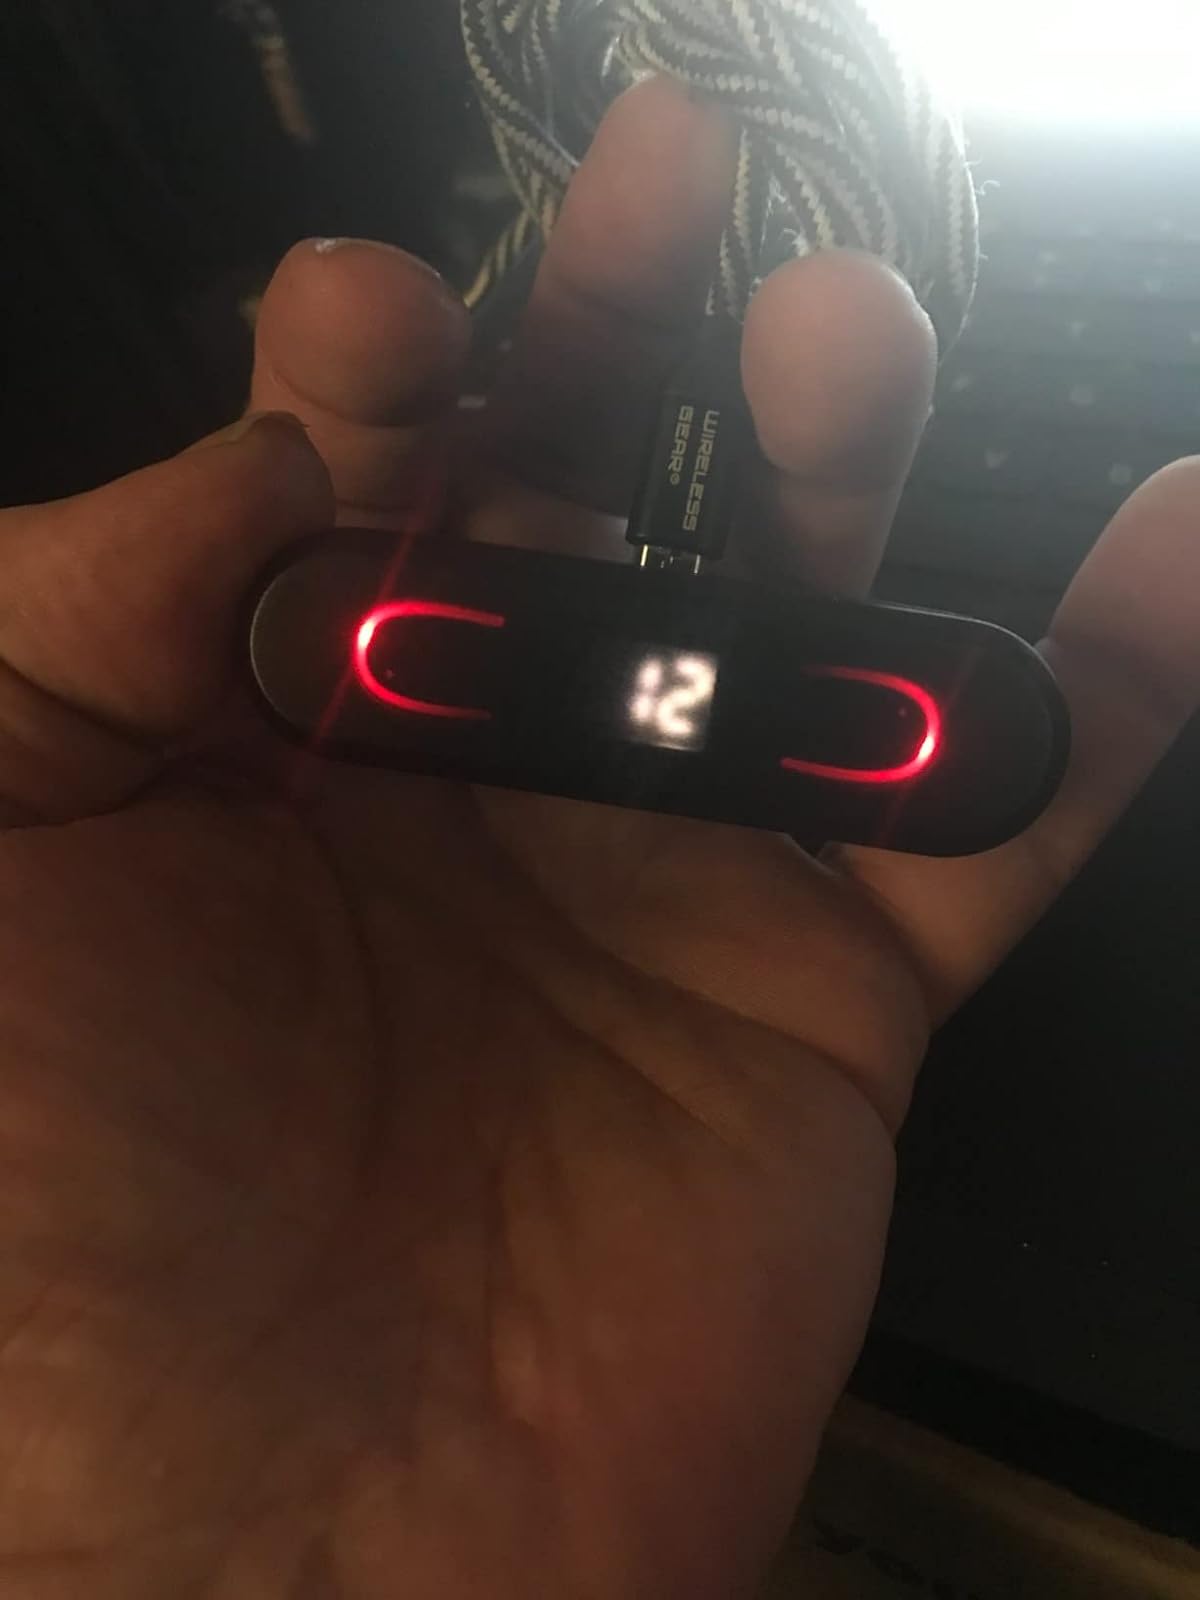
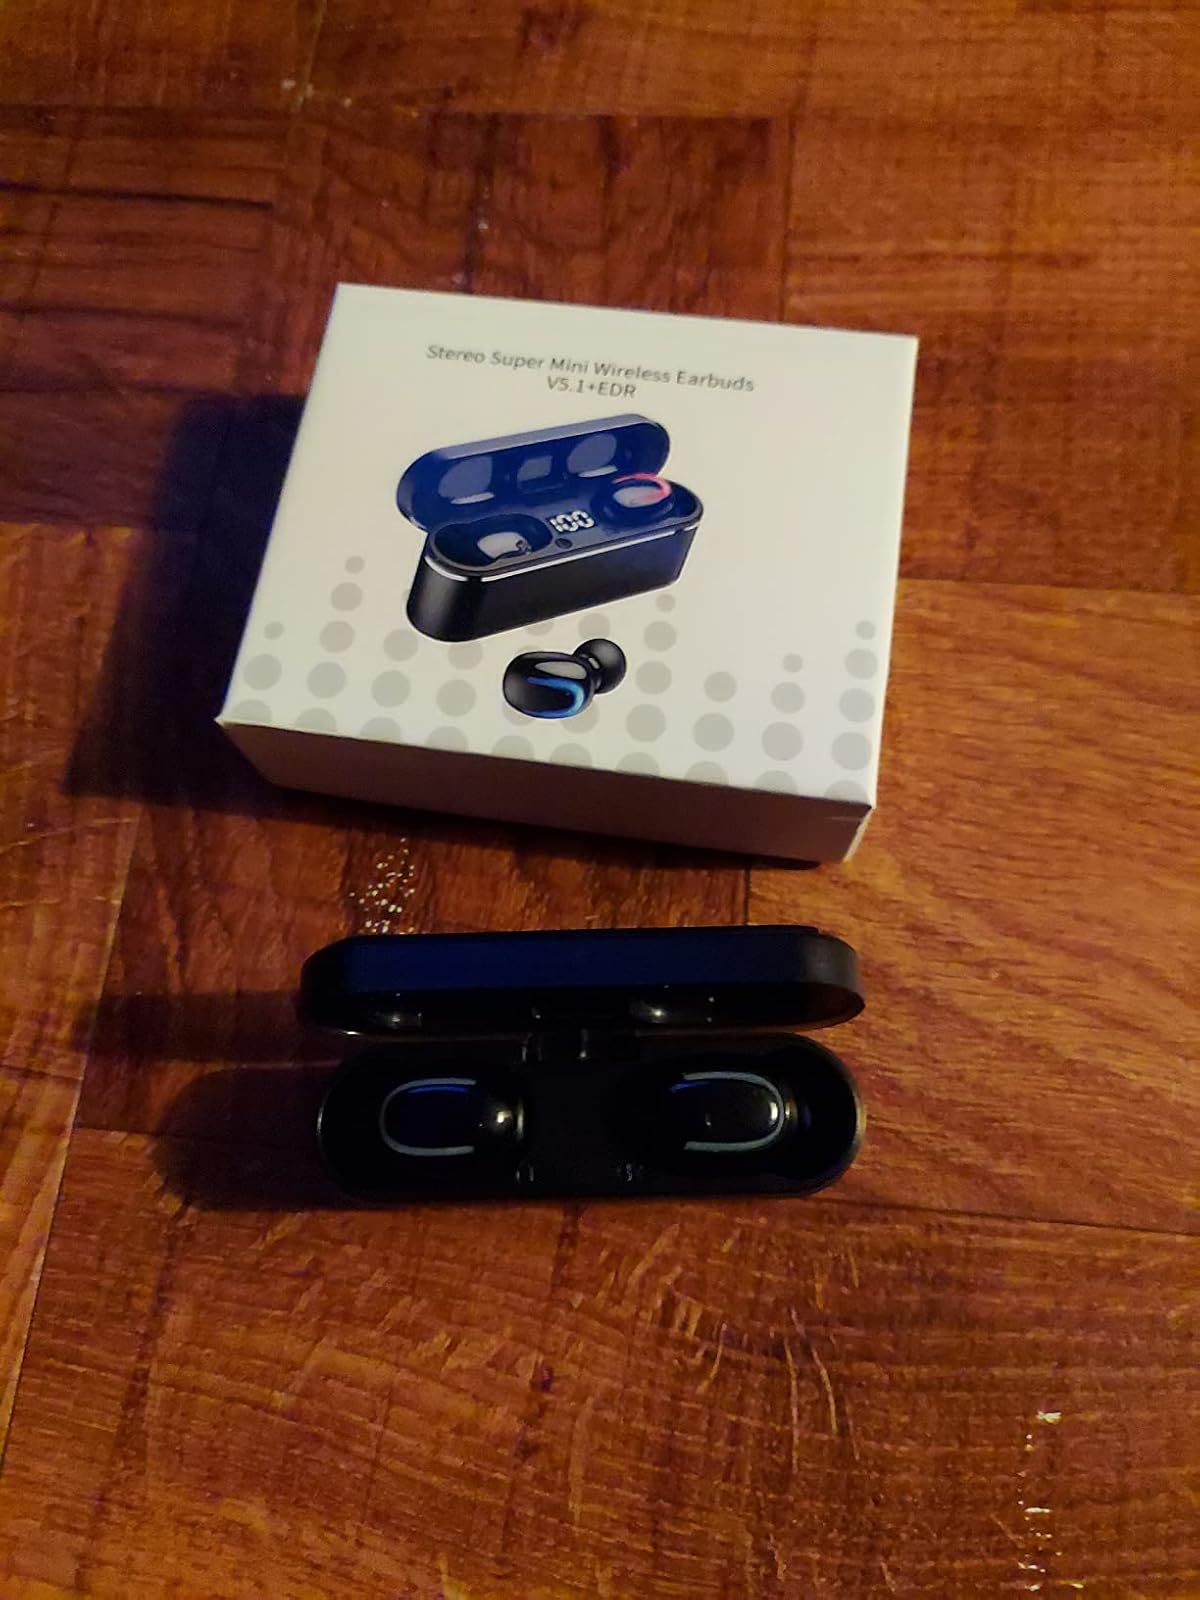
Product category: earbuds
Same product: yes